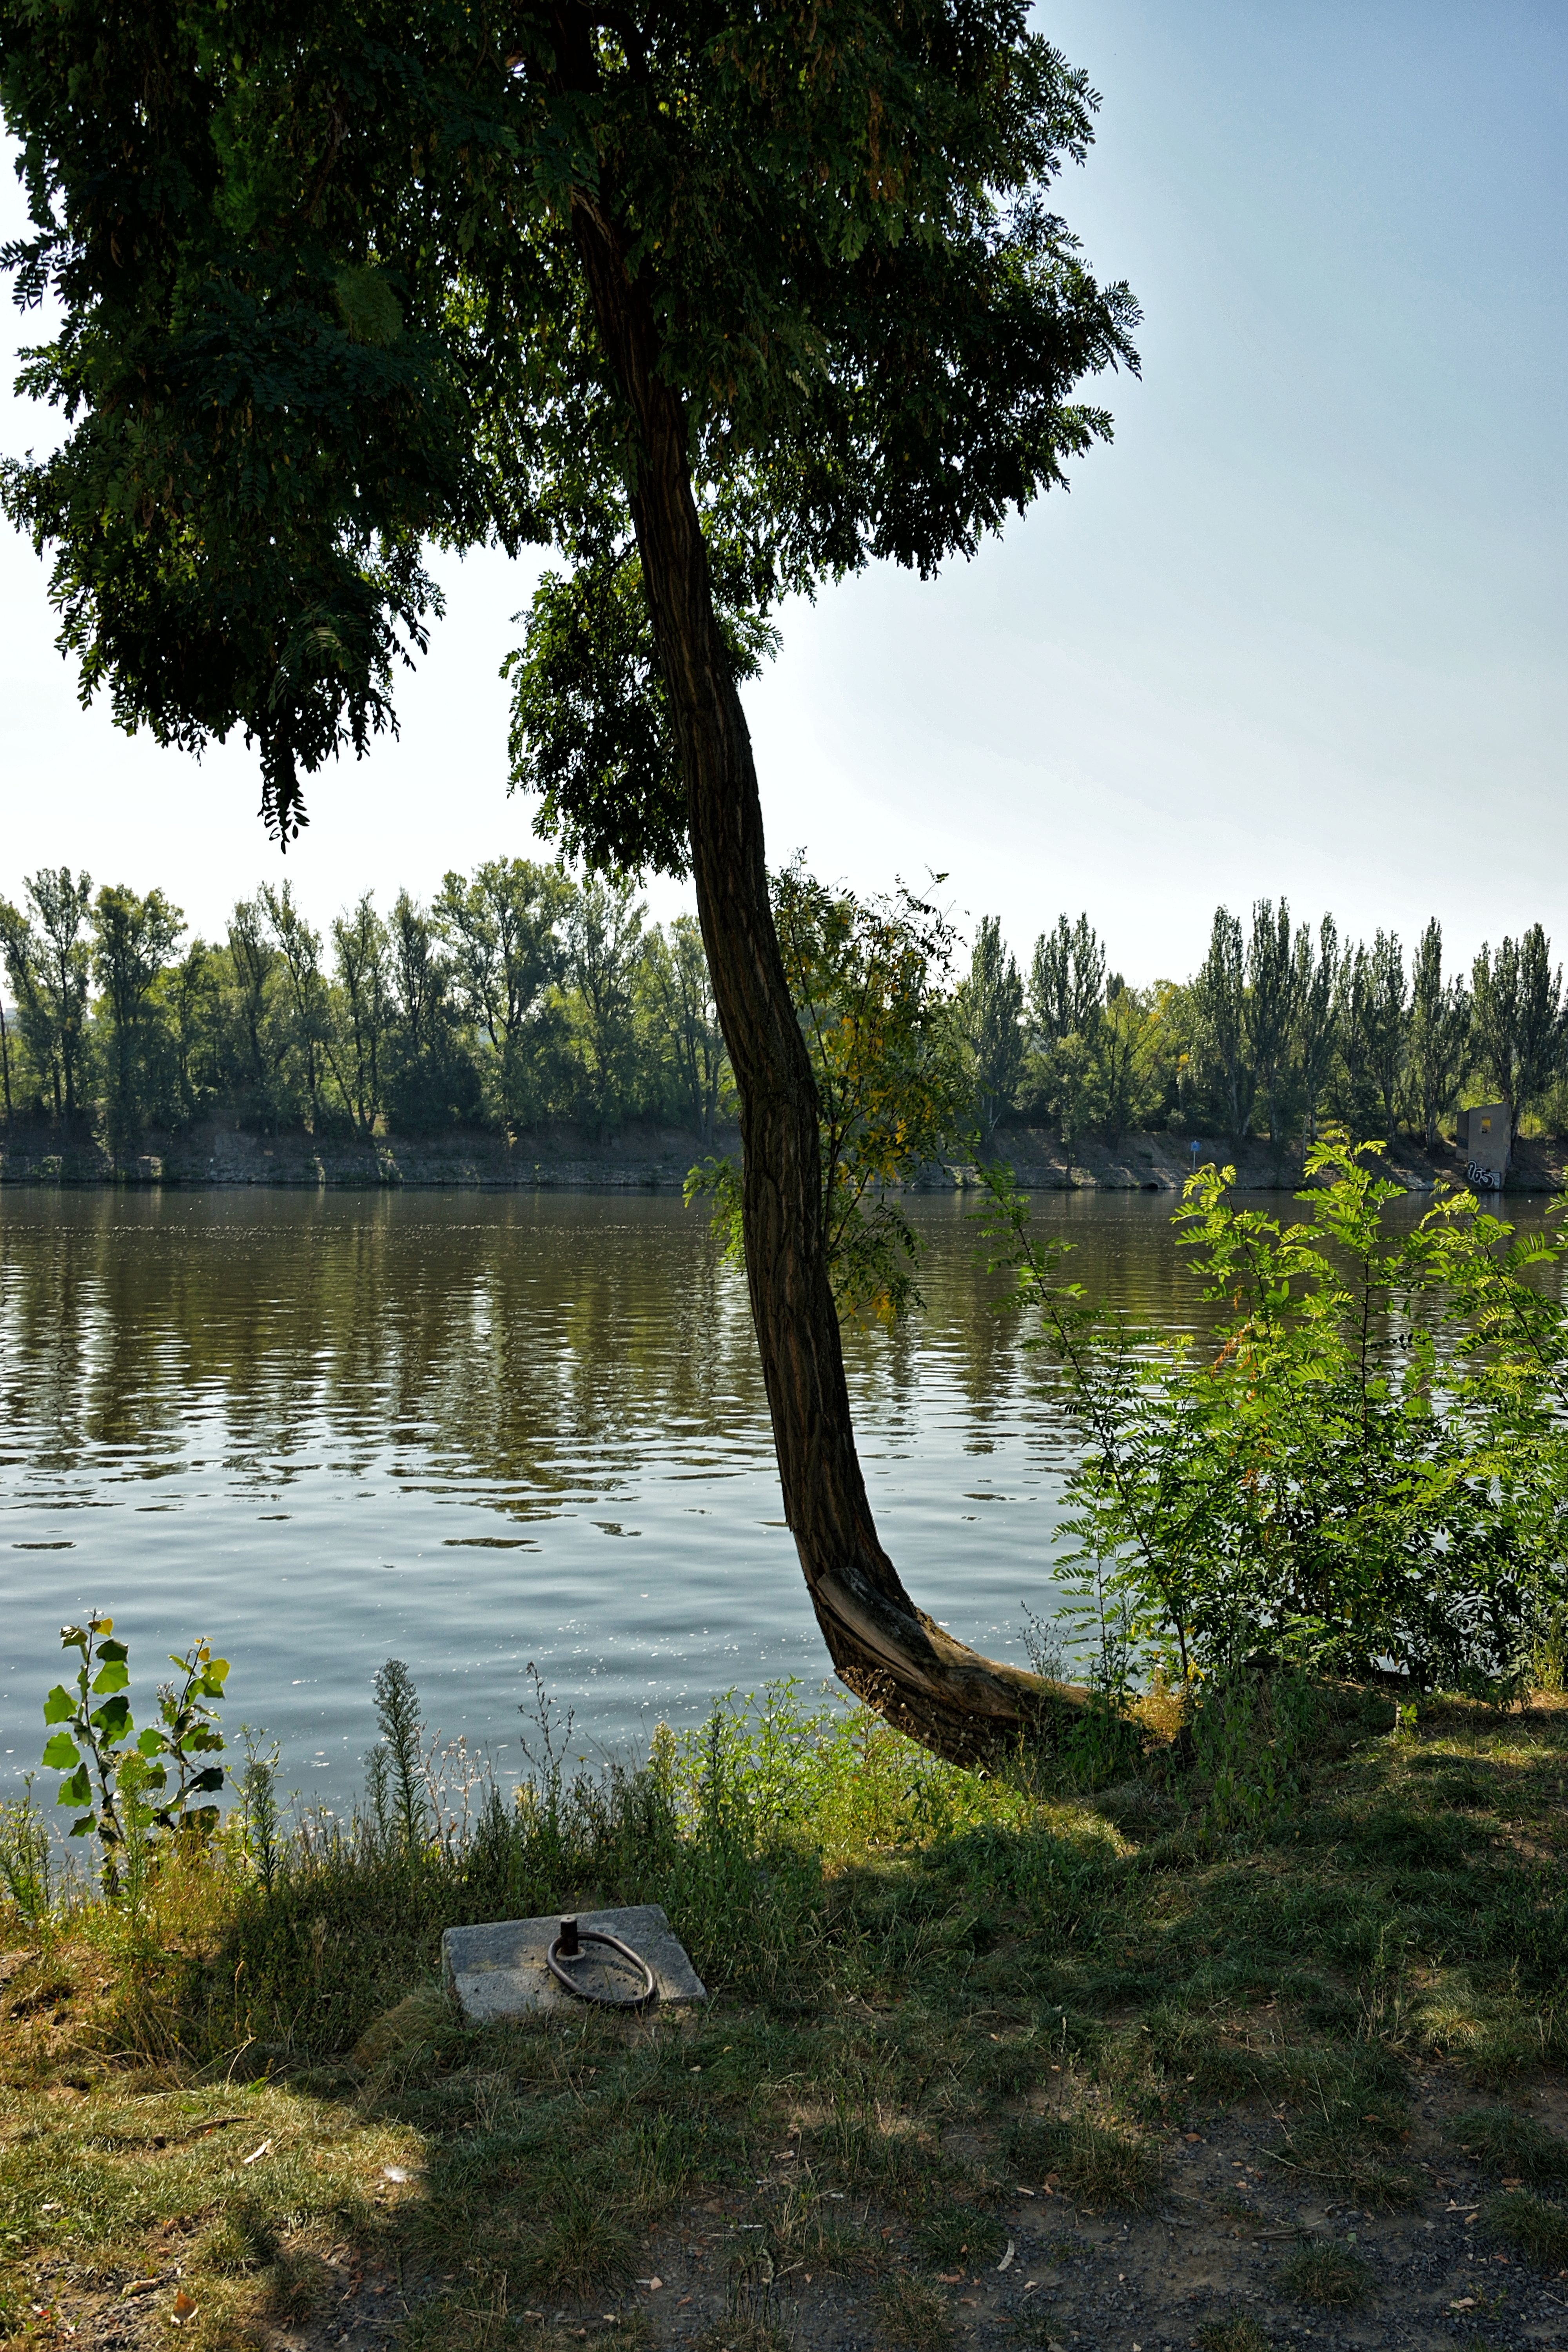
landscape, tree, water, nature, marsh, swamp, wilderness, plant, leaf, shore, lake, river, pond, reflection, peace, rest, reservoir, body of water, background, wetland, wallpaper, habitat, anchorage, vltava, czech republic, natural environment, woody plant